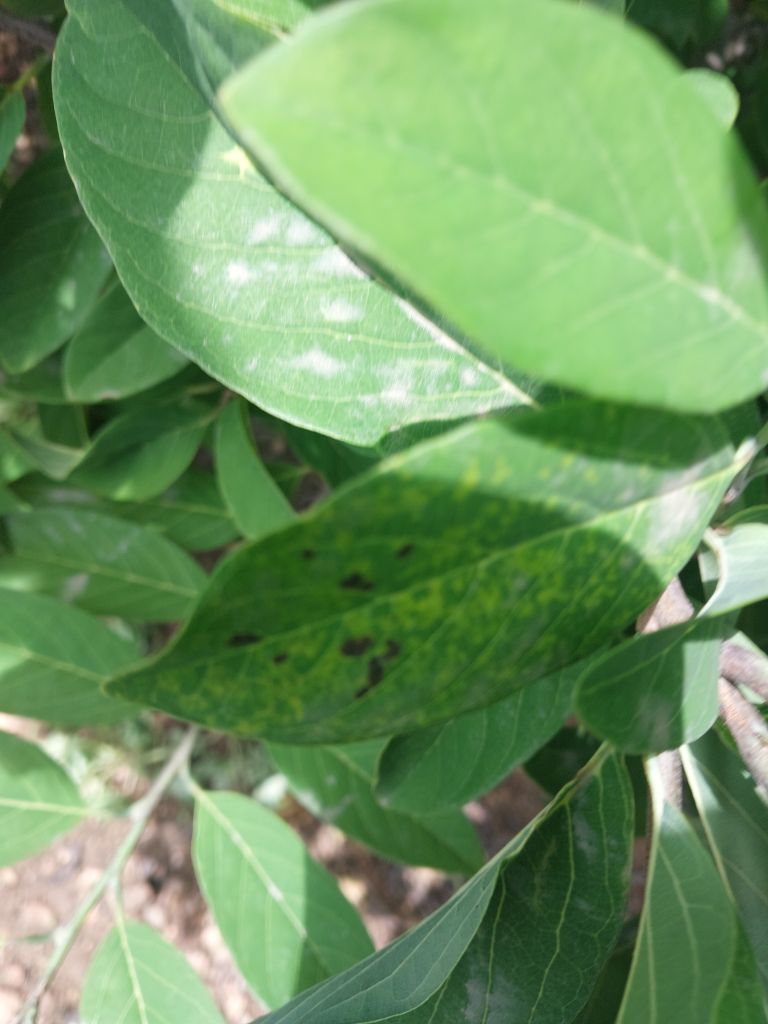
Disease label: Leaf spot on Leaves